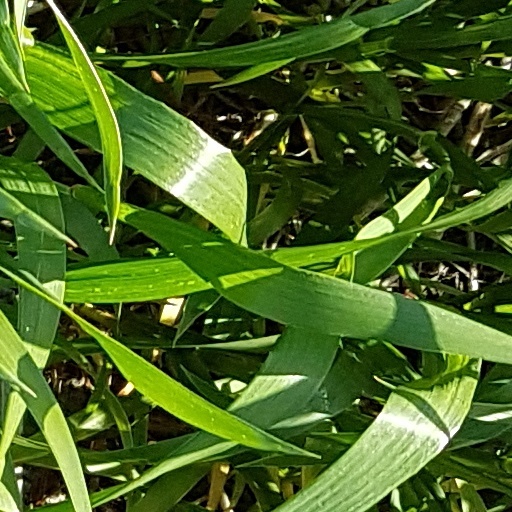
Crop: wheat